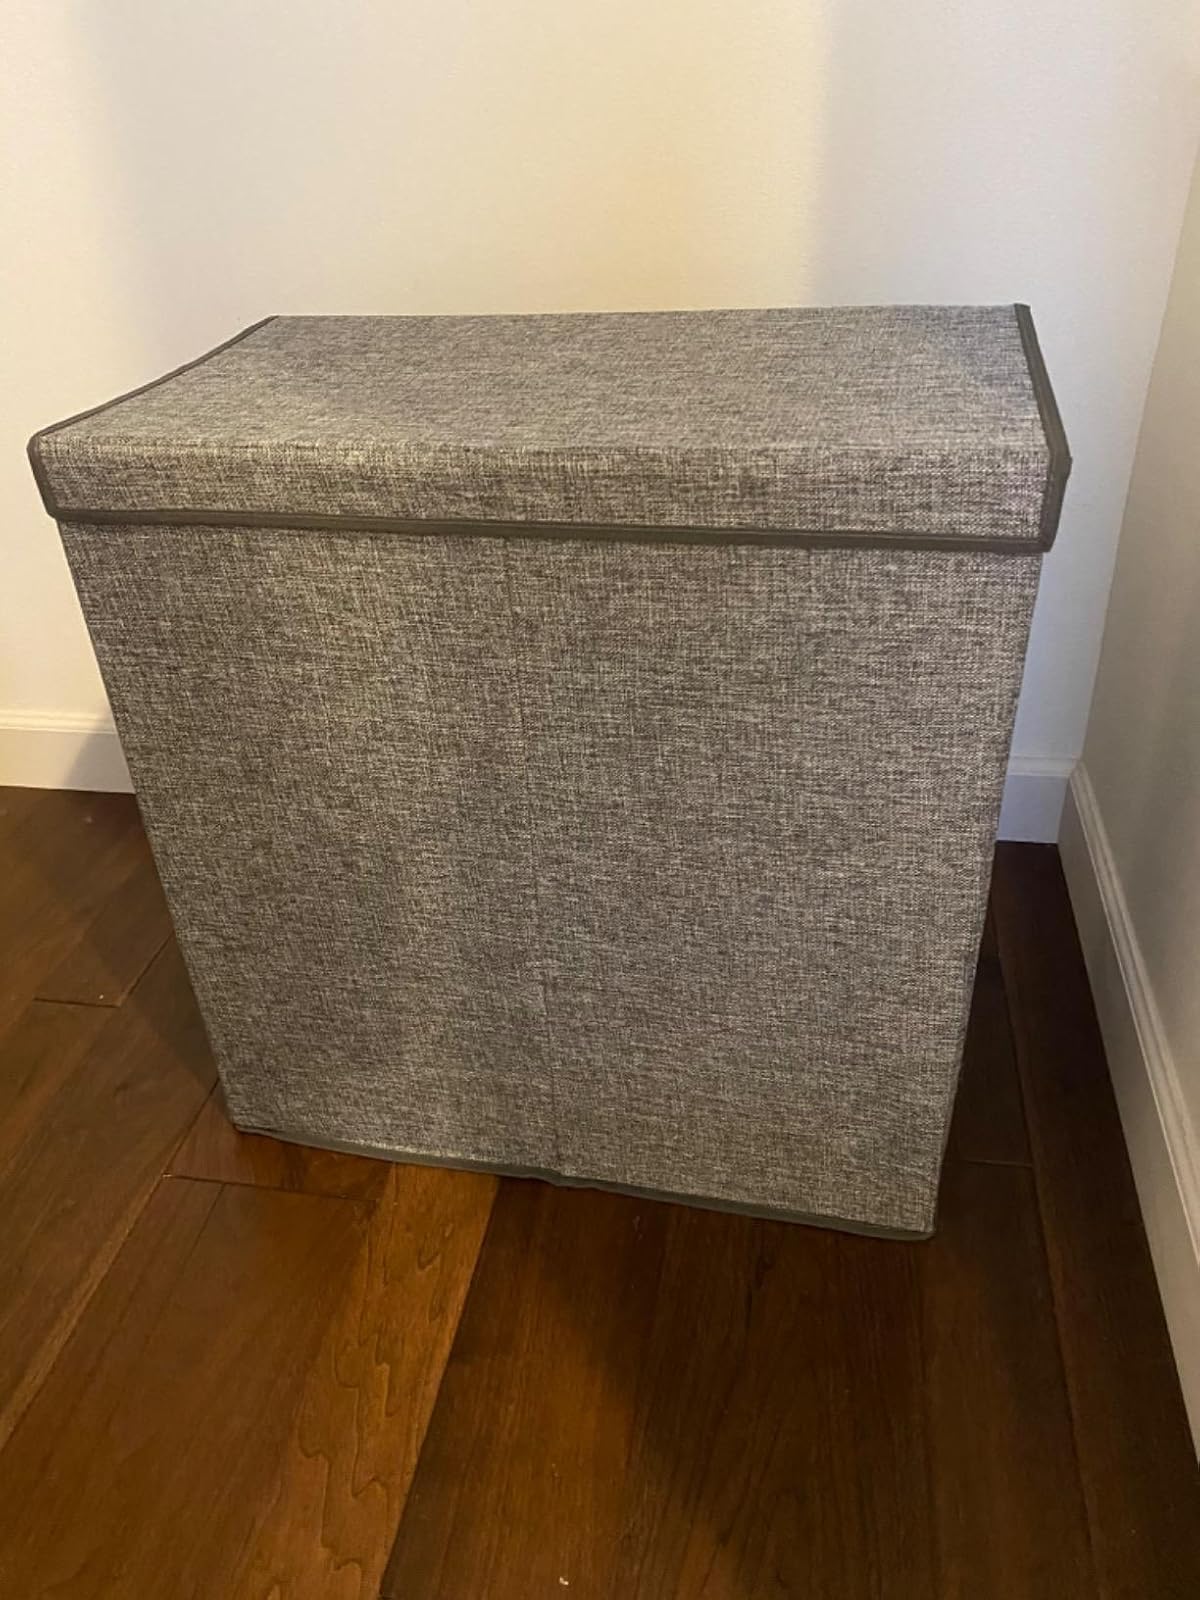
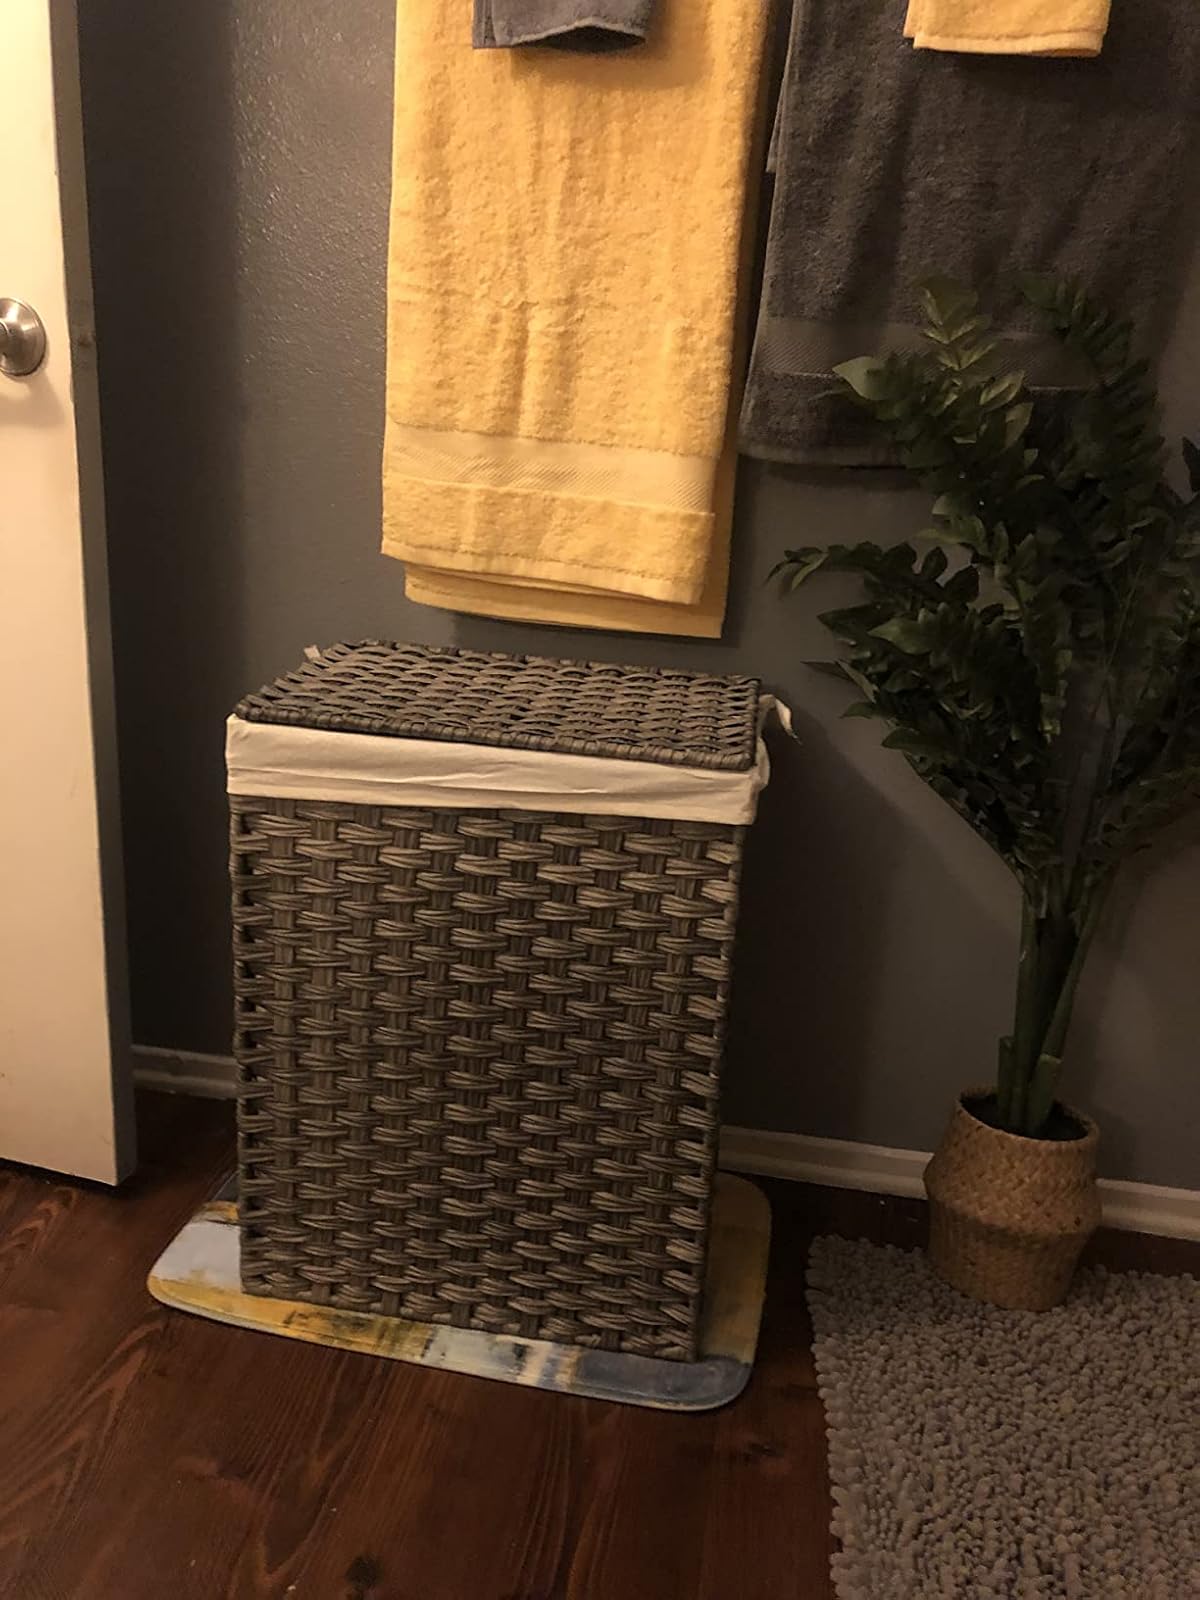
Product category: items_hamper
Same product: no